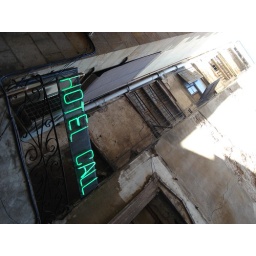
hotel sign in a dirty little street, barcelona, 2008